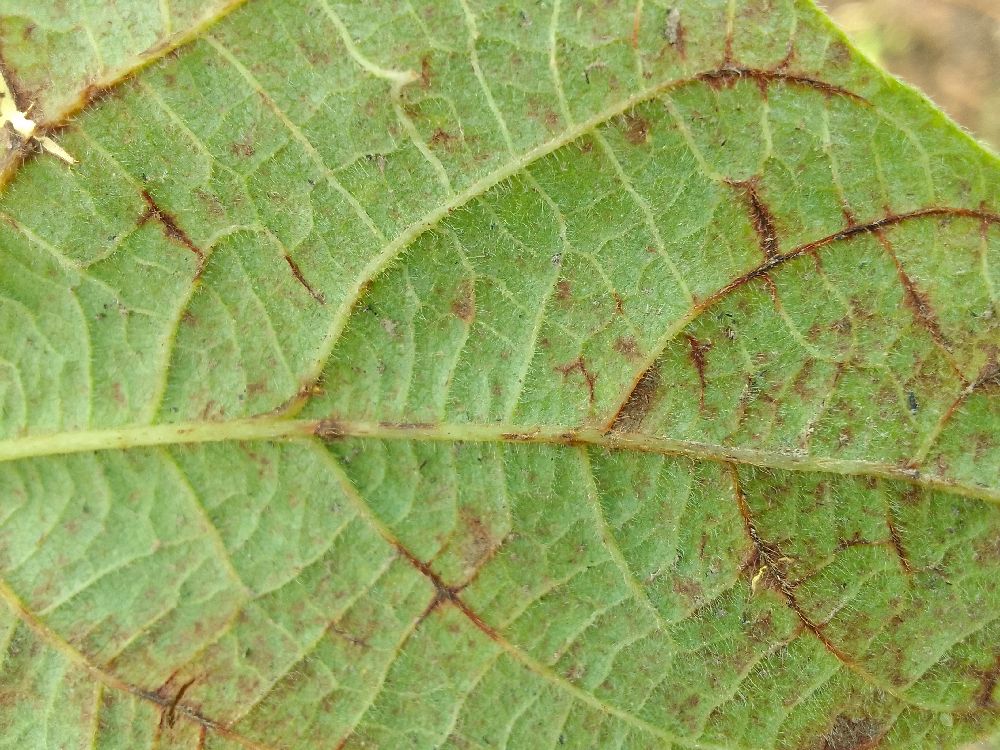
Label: anthracnose